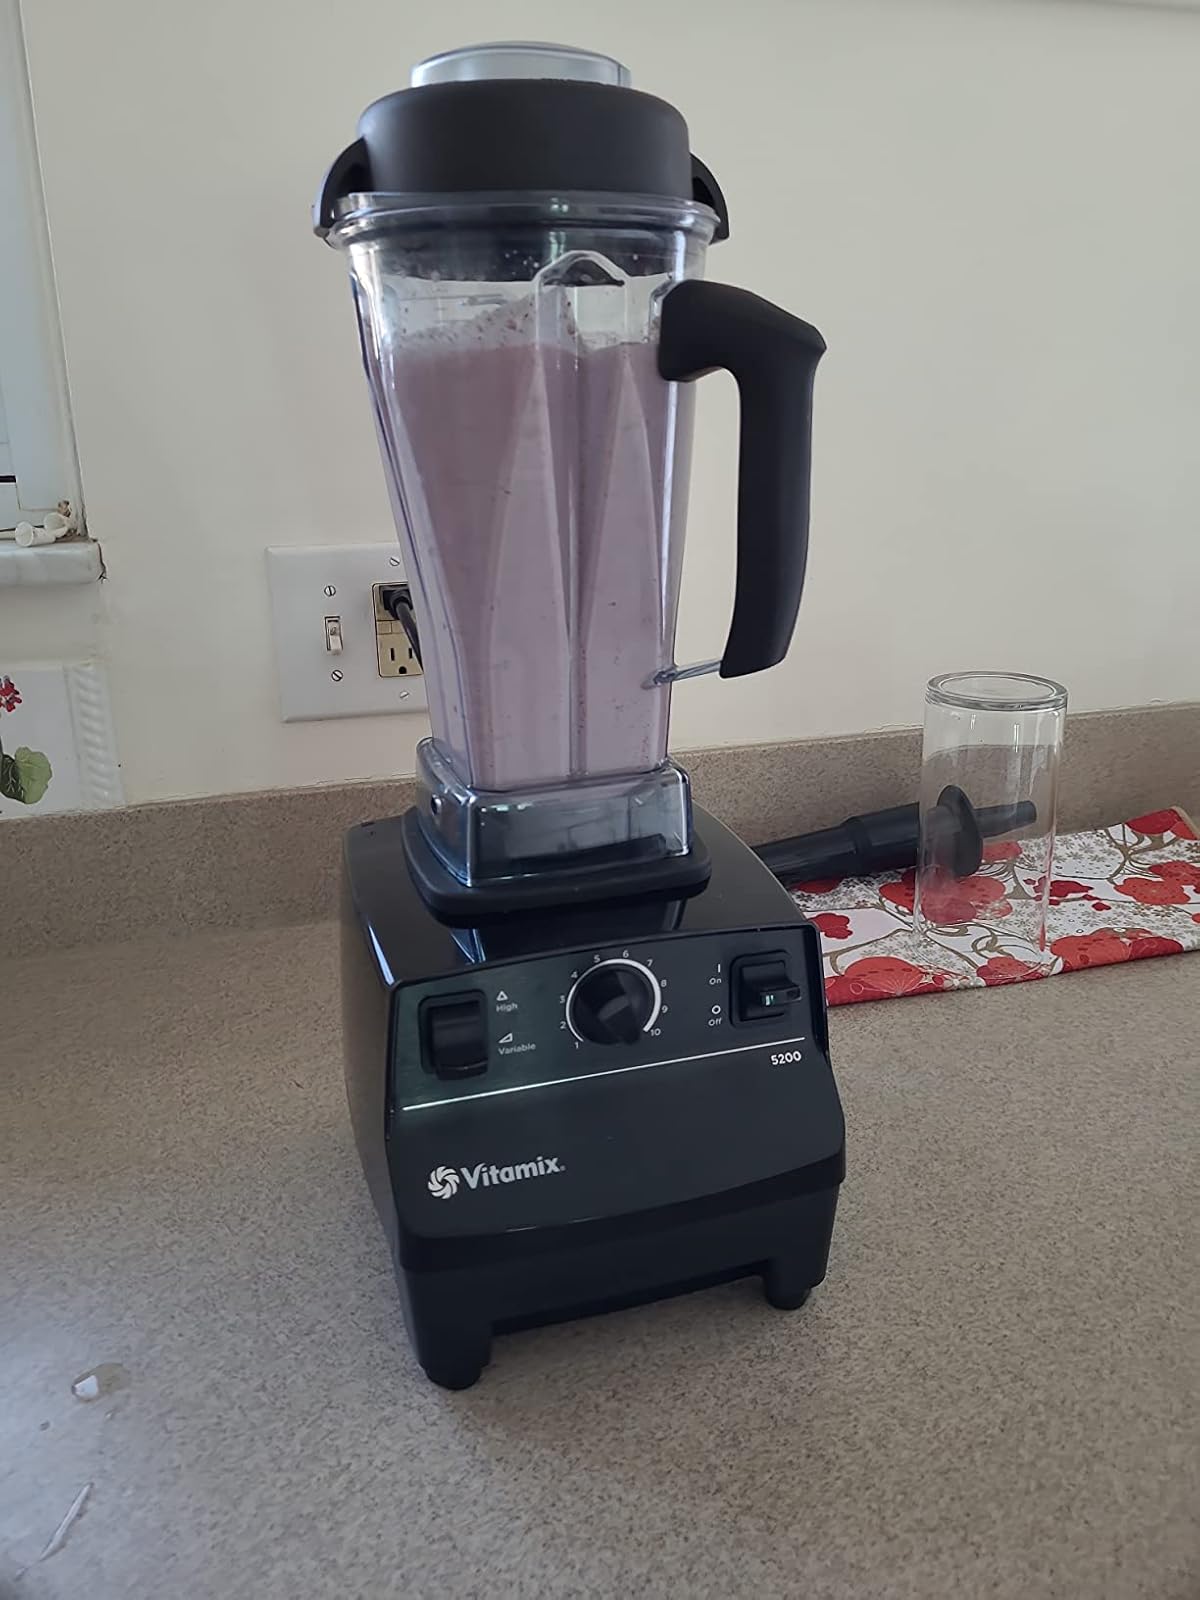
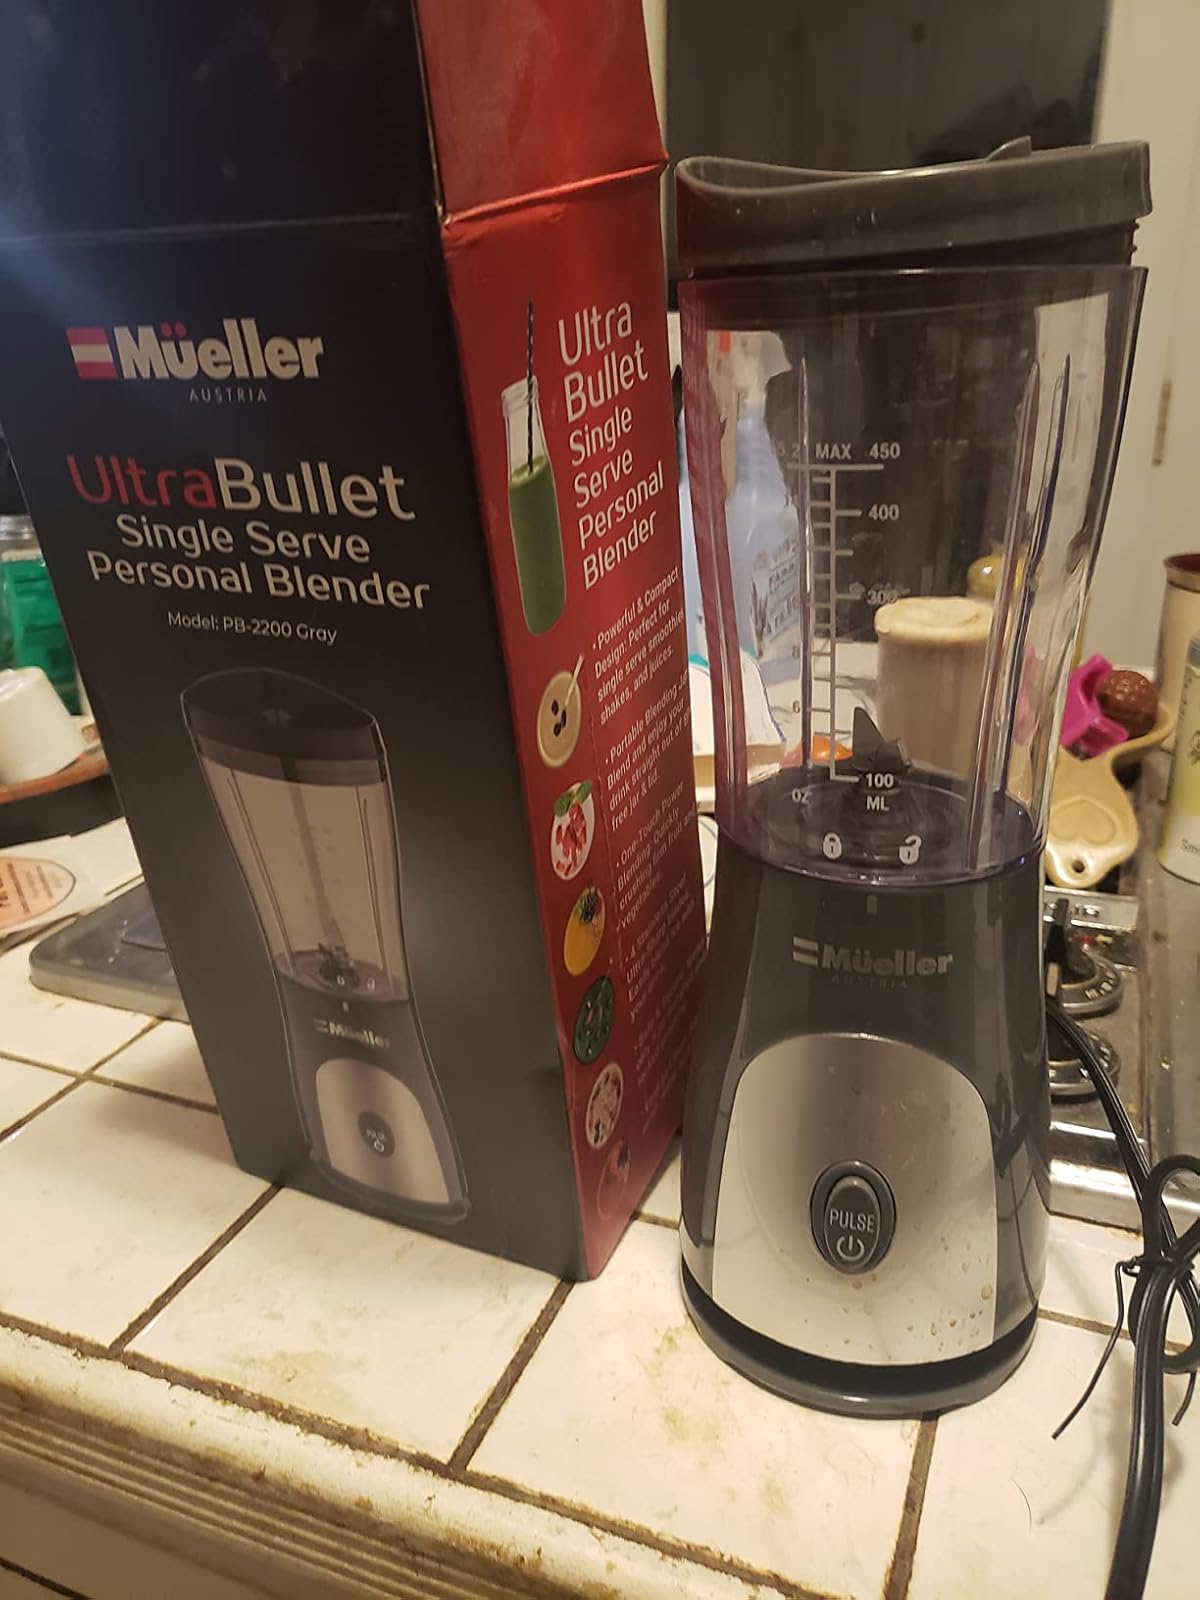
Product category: items_blender
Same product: no